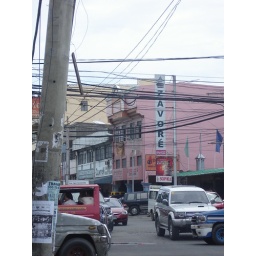
The pink building of my Prep-school girl years in Ilo-ilo.